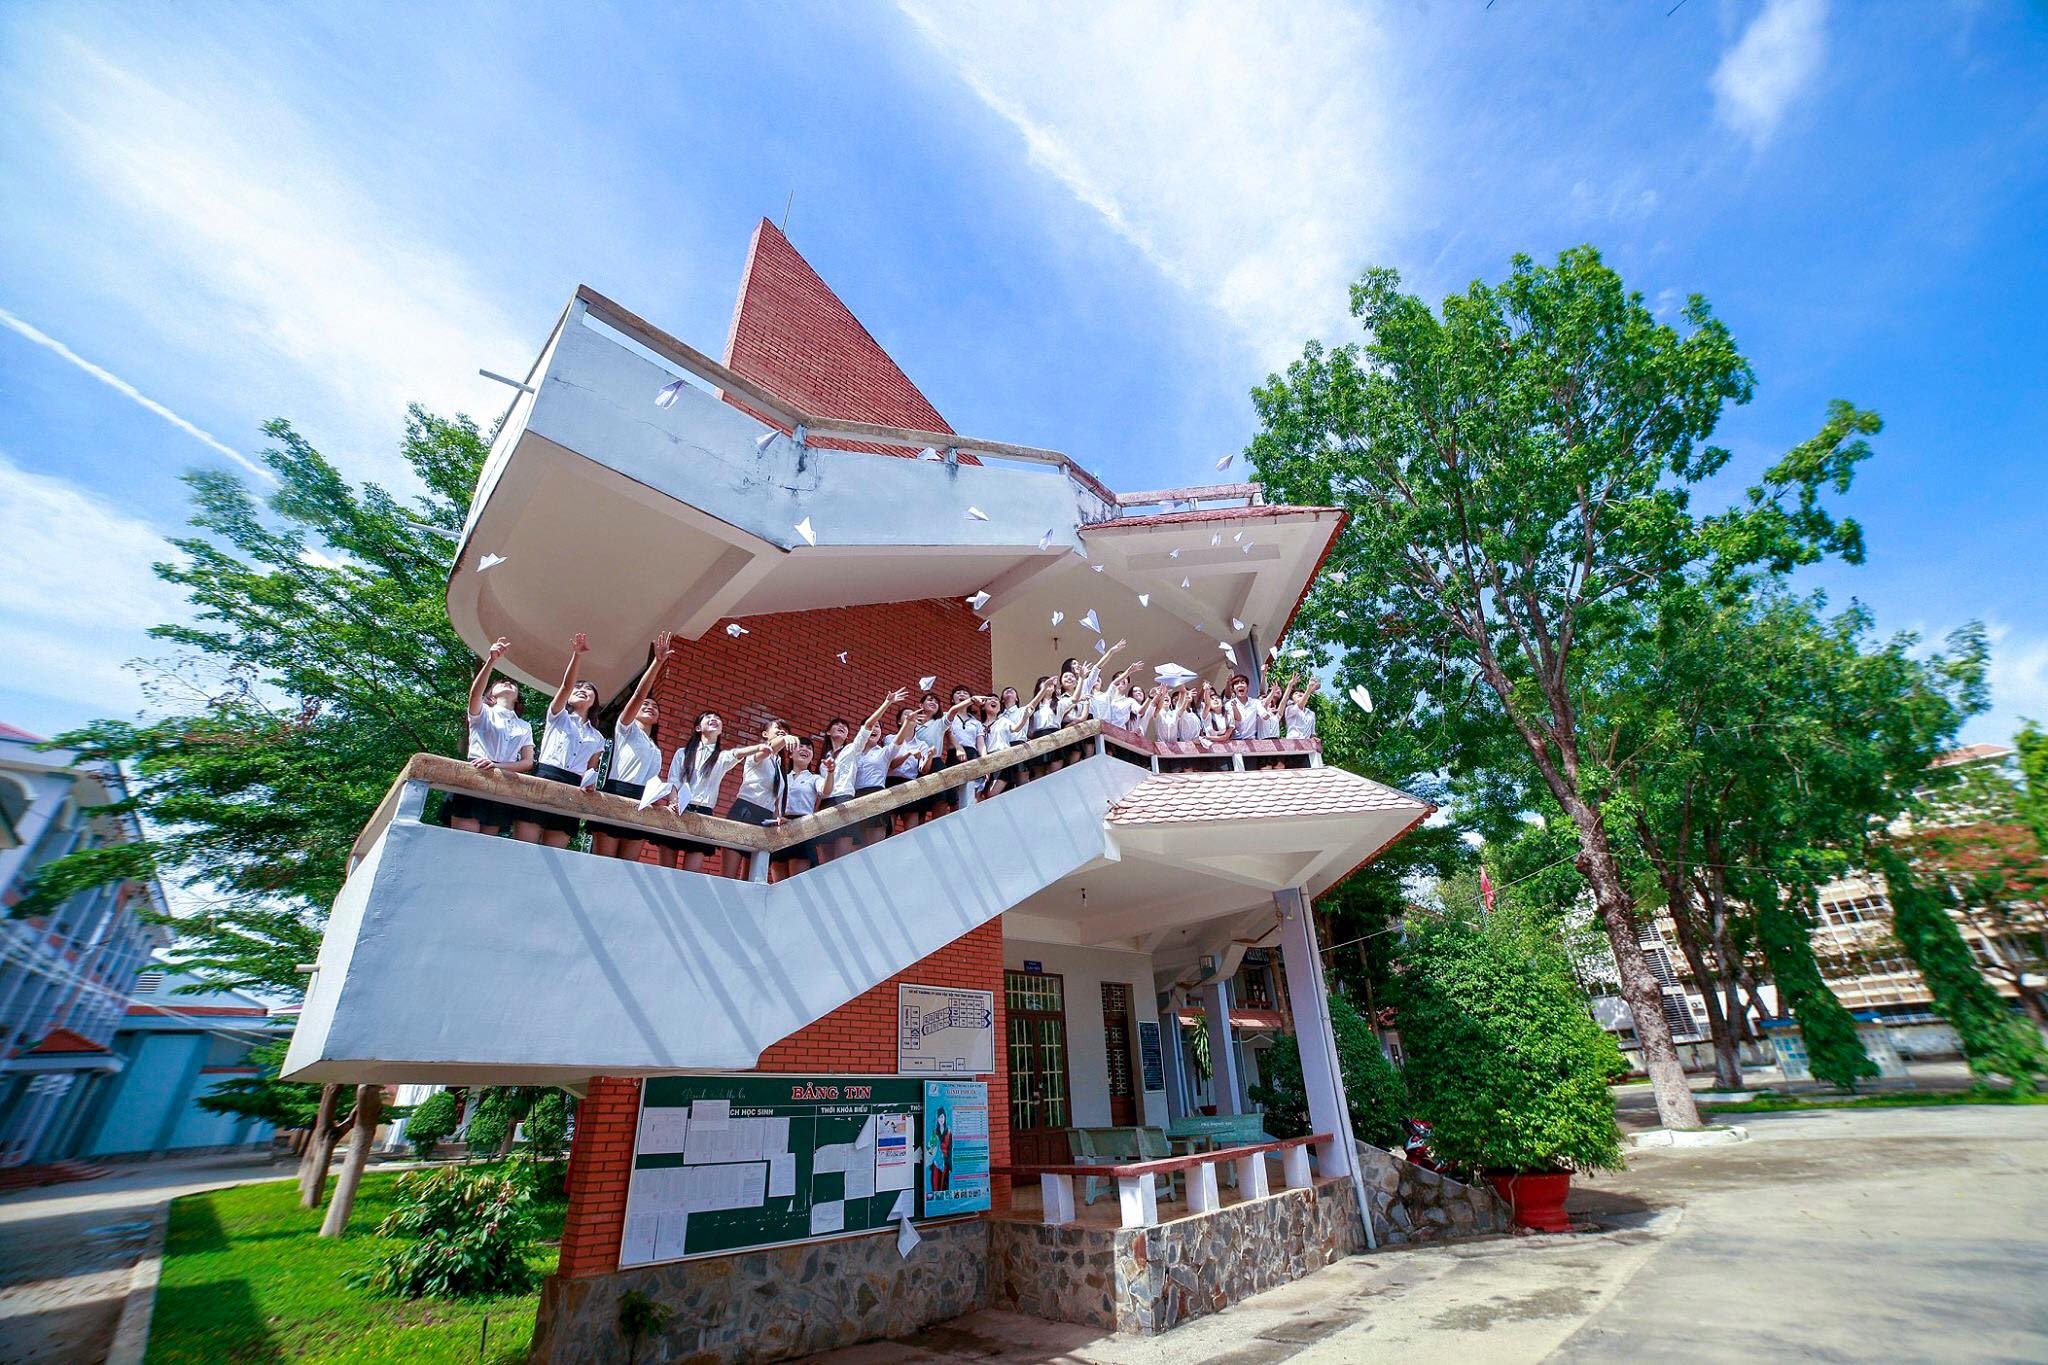
house, town, building, home, vacation, village, tourism, childhood, place of worship, kids, students, happy, temple, resort, shrine, estate, vietnam, schools, wat, the wave, have fun, paper plane, the life